X2 (roller coaster)

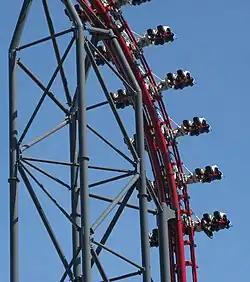
X2's first drop

X2 (formerly known as X) is a steel roller coaster at Six Flags Magic Mountain in Valencia, California. It was the world's first fourth-dimension roller coaster and was the final roller coaster installed by ride manufacturer Arrow Dynamics. The ride is unique in that the trains' seats pitch 360 degrees forwards and in reverse independent of the main chassis. The coaster initially opened to the public on January 12, 2002; numerous issues delayed it from debuting in 2001 as was originally anticipated. On December 2, 2007, the ride closed for its transformation into X2. It was completely repainted, received new third-generation trains, and featured new special effects including onboard audio, fog effects, and a pair of flame throwers. The ride reopened on May 24, 2008, following the upgrades.